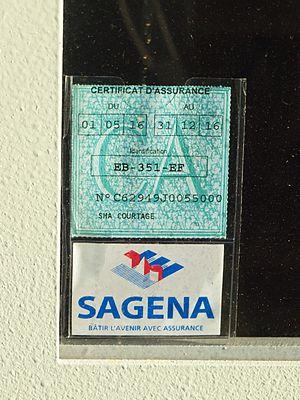
Sur un cinémomètre routier déplaçable (son certificat d'assurance affiché, comme pour une remorque de plus de 500 kg de PTAC
La carte verte est un certificat d'assurance automobile délivré par les assureurs européens créée en 1949. Elle remplace l’ancienne attestation d’assurance jaune.